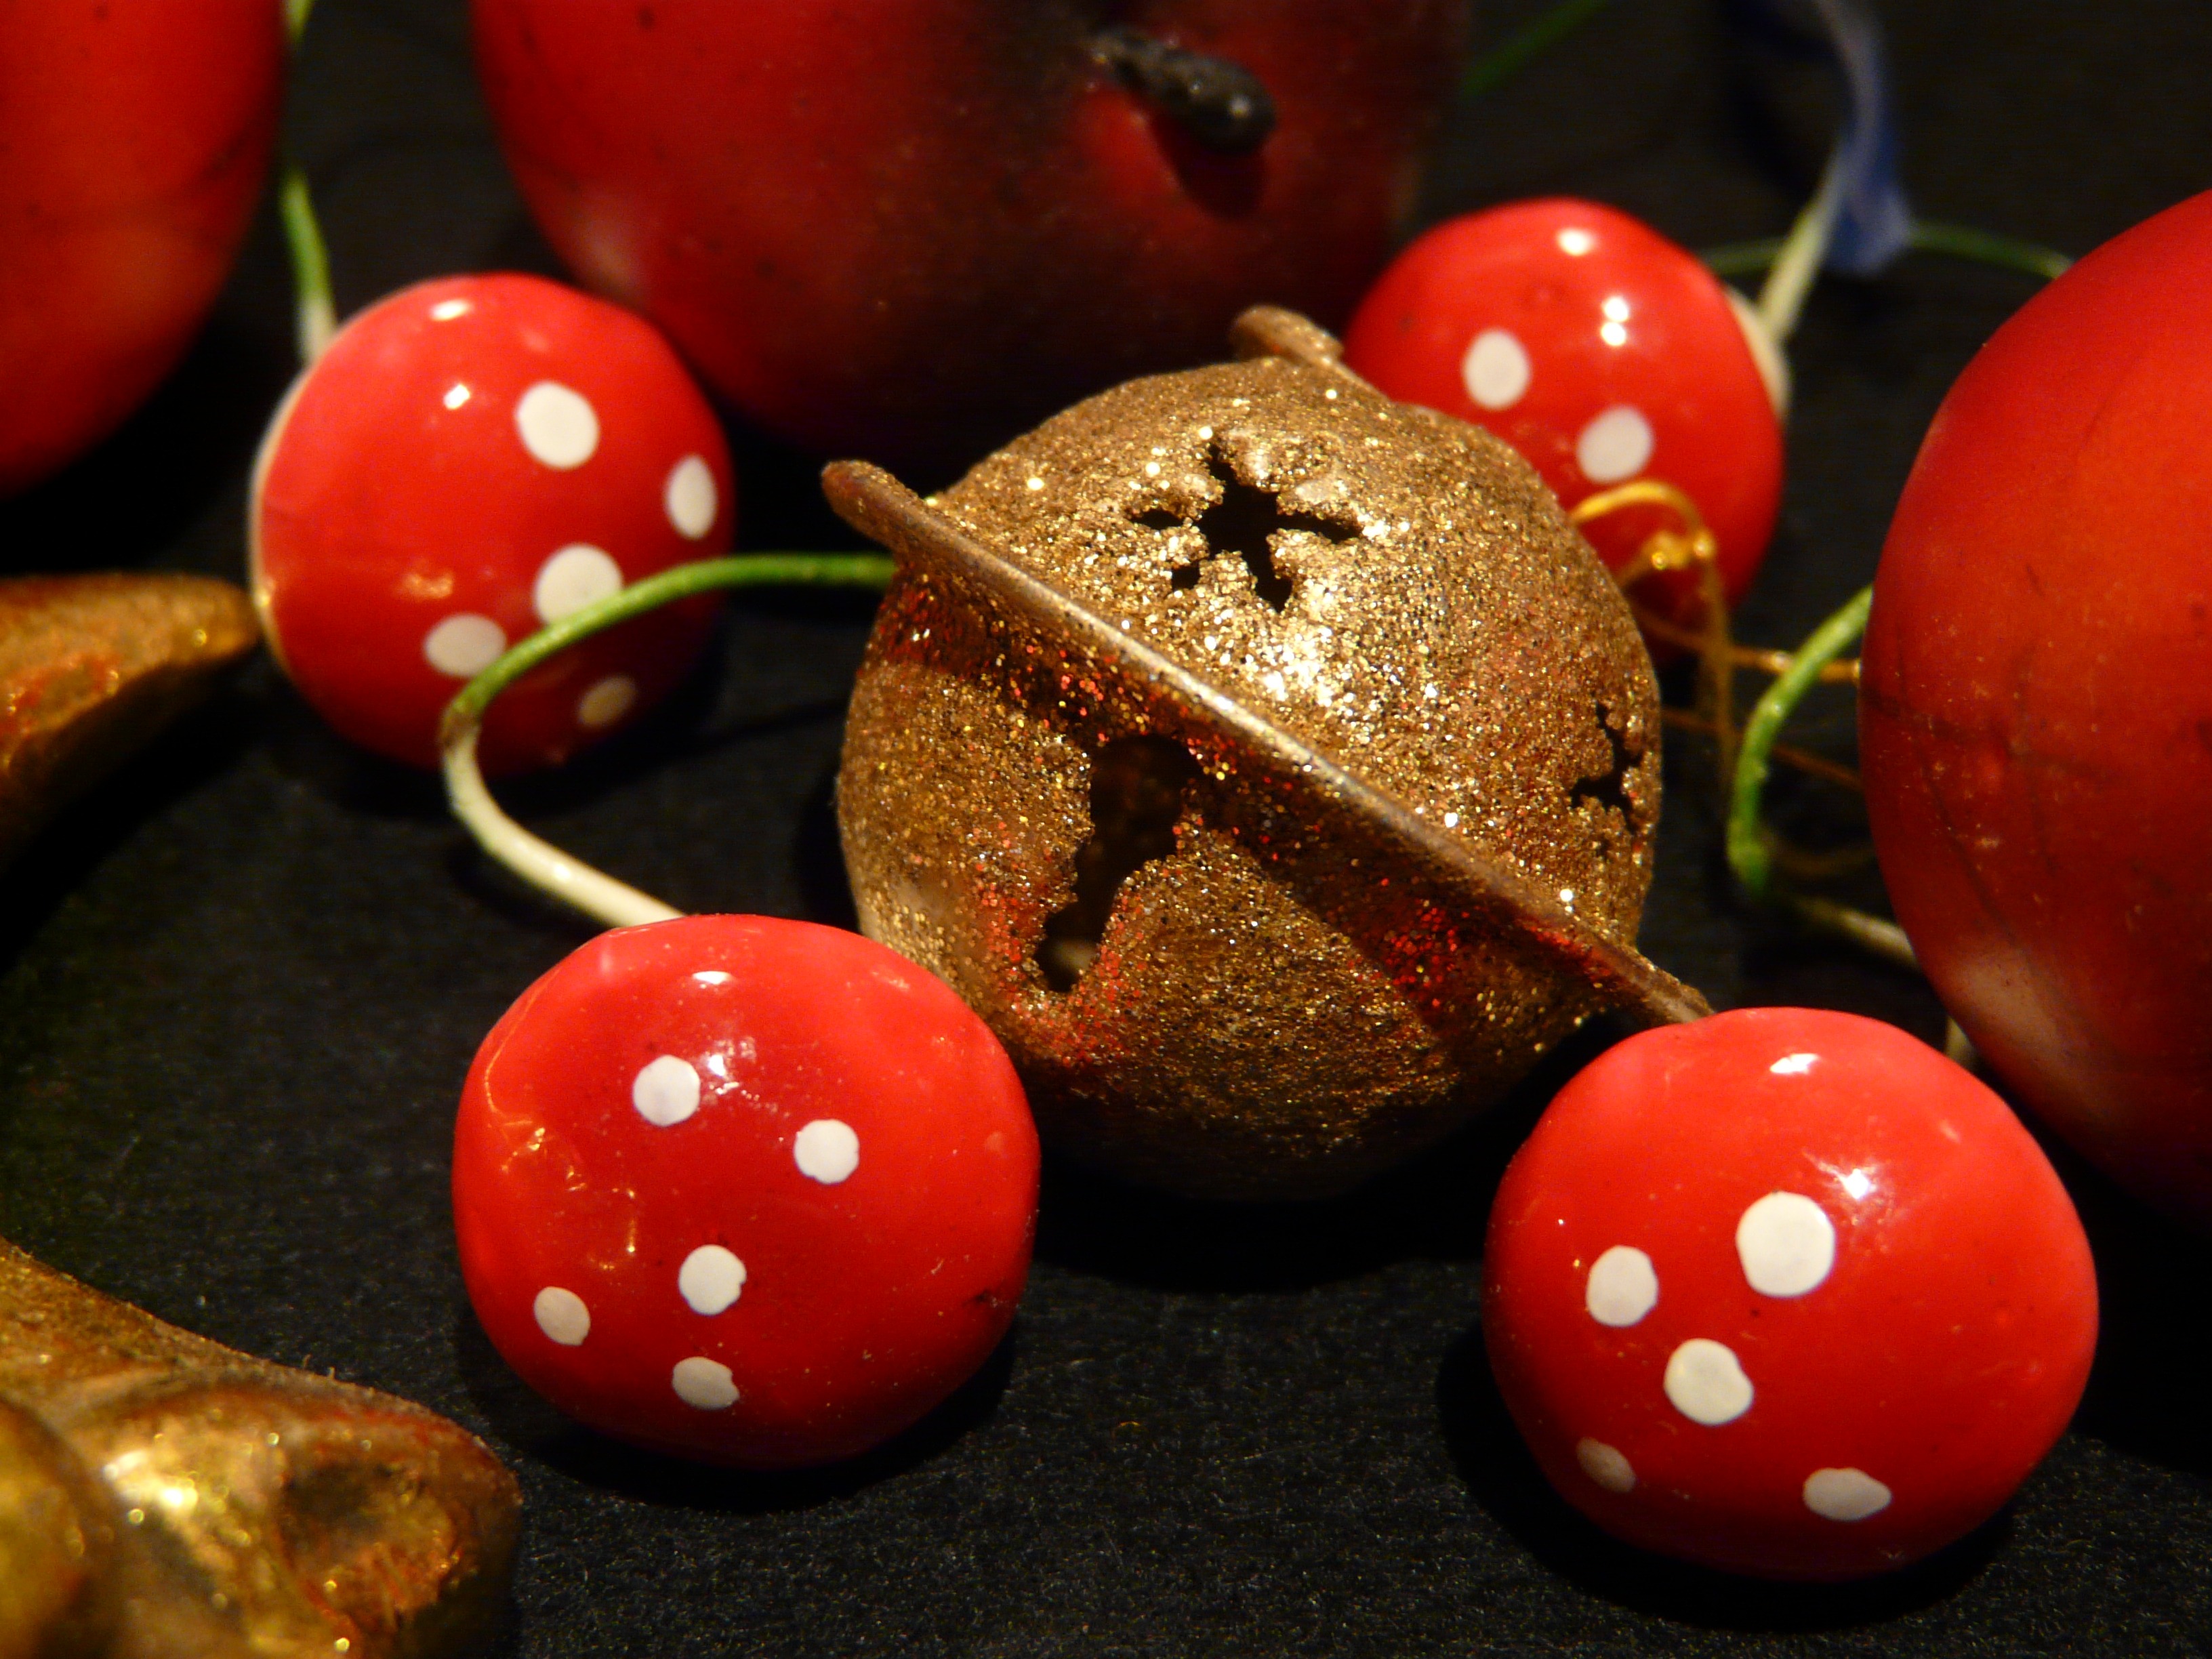
plant, fruit, bell, decoration, dish, meal, food, red, produce, christmas, advent, christmas decoration, mushrooms, sweetness